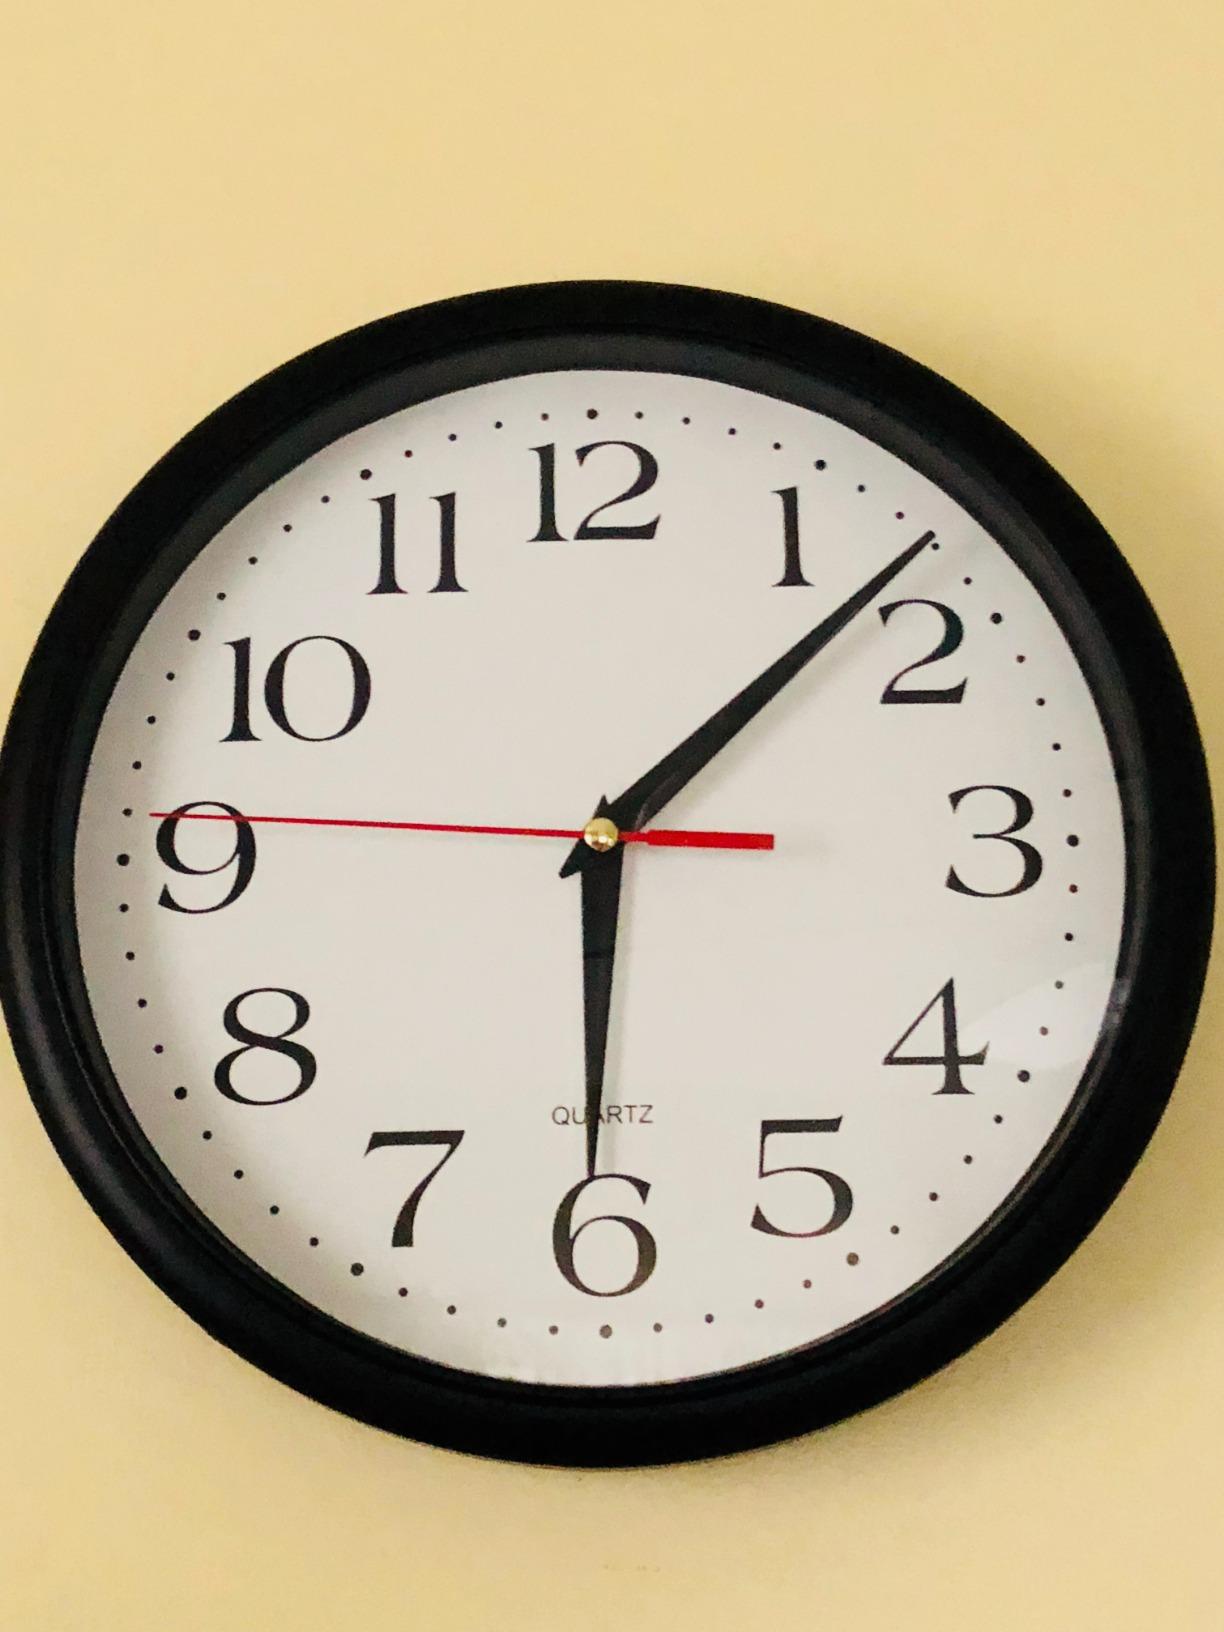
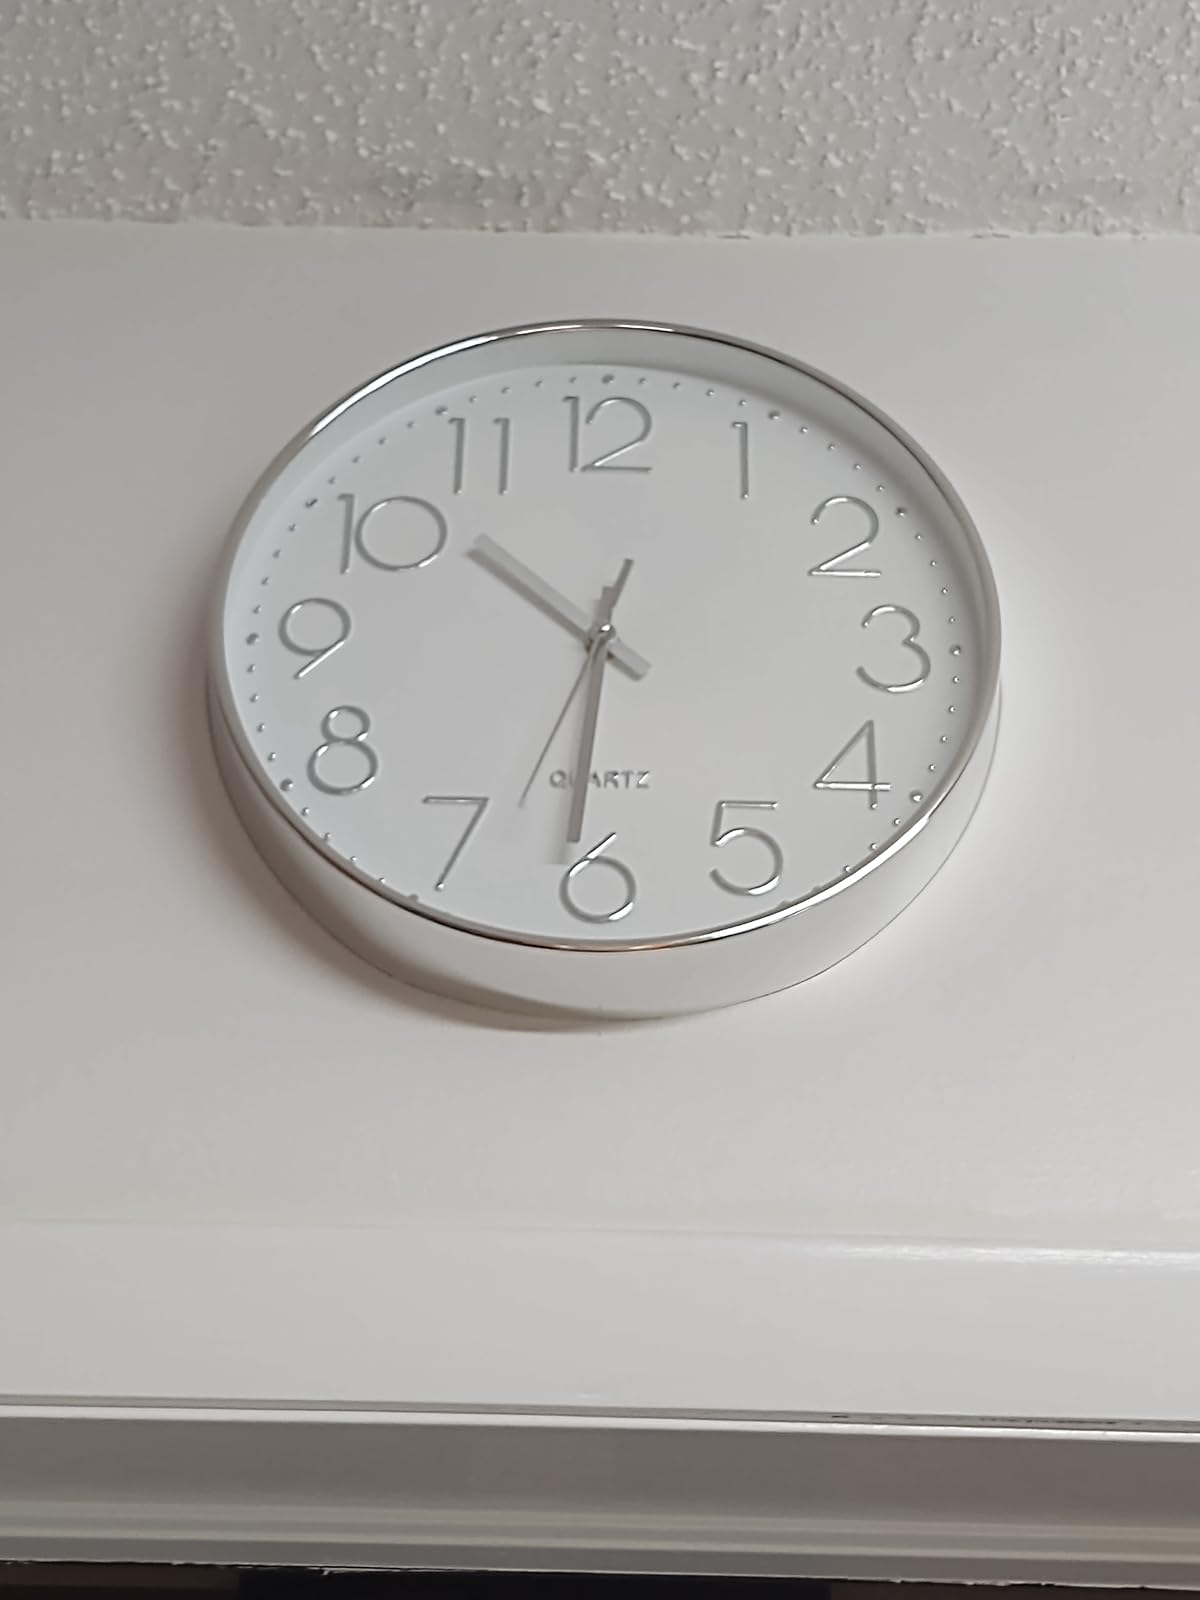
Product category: clock
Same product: no